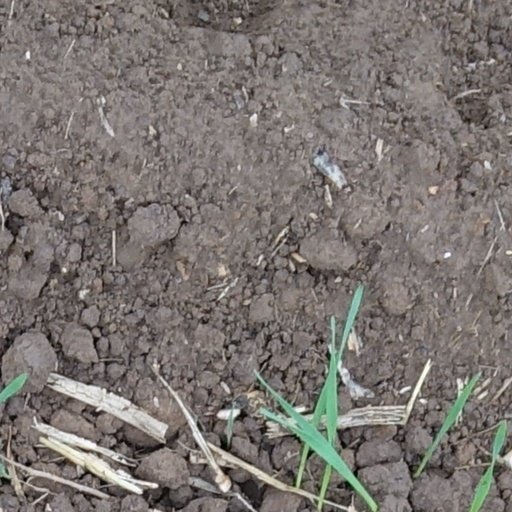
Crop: wheat